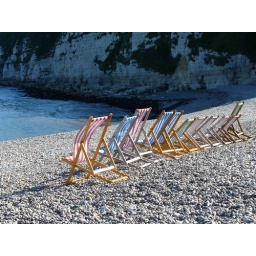
A row of deck chairs on the beach at Beer, Devon stand empty in the evening sunshine.